Birdforth

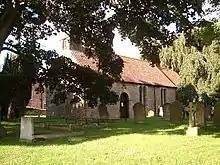
St Mary's Church, Birdforth

St Mary's Church, Birdforth is a grade II listed Norman church; it was partly rebuilt in 1585, but is no longer in use.